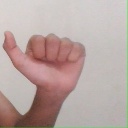
अक्षर: त